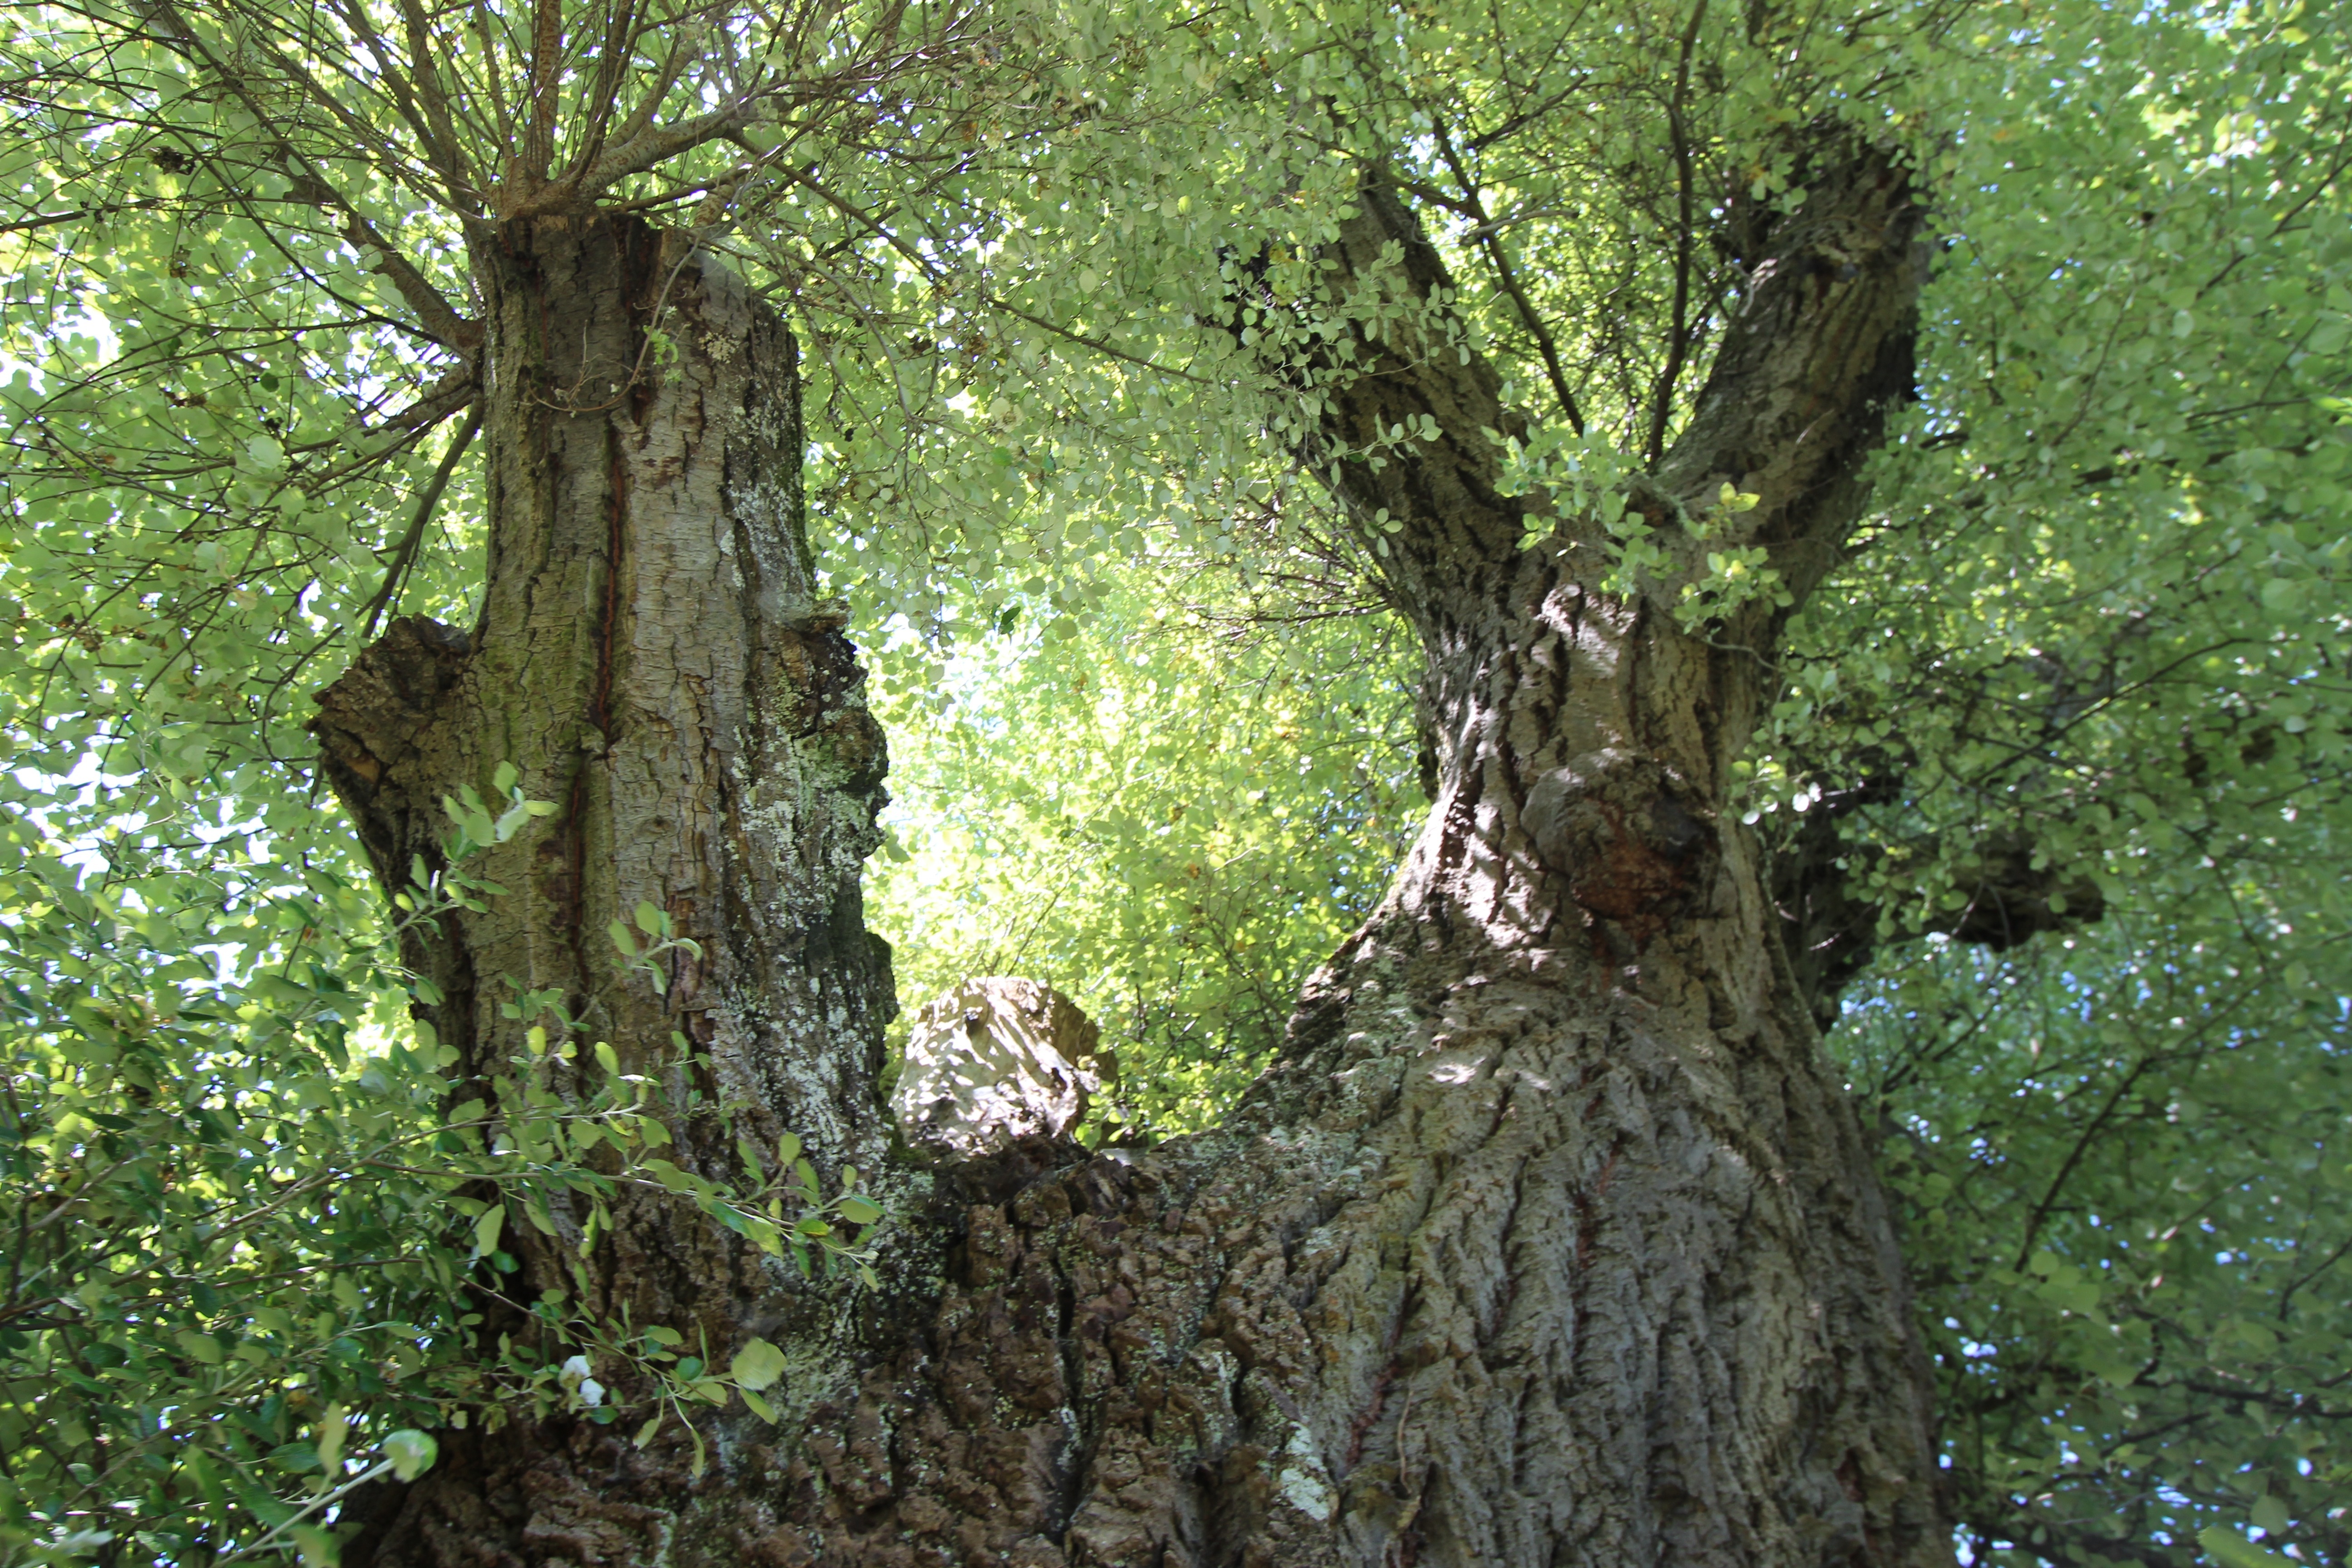
tree, forest, branch, plant, leaf, flower, wind, trunk, log, green, jungle, close, flora, deciduous tree, aesthetic, leaves, shrub, rainforest, branches, deciduous, oak, woodland, habitat, poplar, ecosystem, murmur, old tree, flowering plant, white poplar, grazing greenhouse, old growth forest, natural environment, woody plant, land plant, populus alba